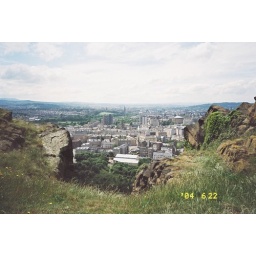
View from Arthur's Seat, Edinburgh [1]A peculiar opening in the ground at the edge of the hill made this picture possible